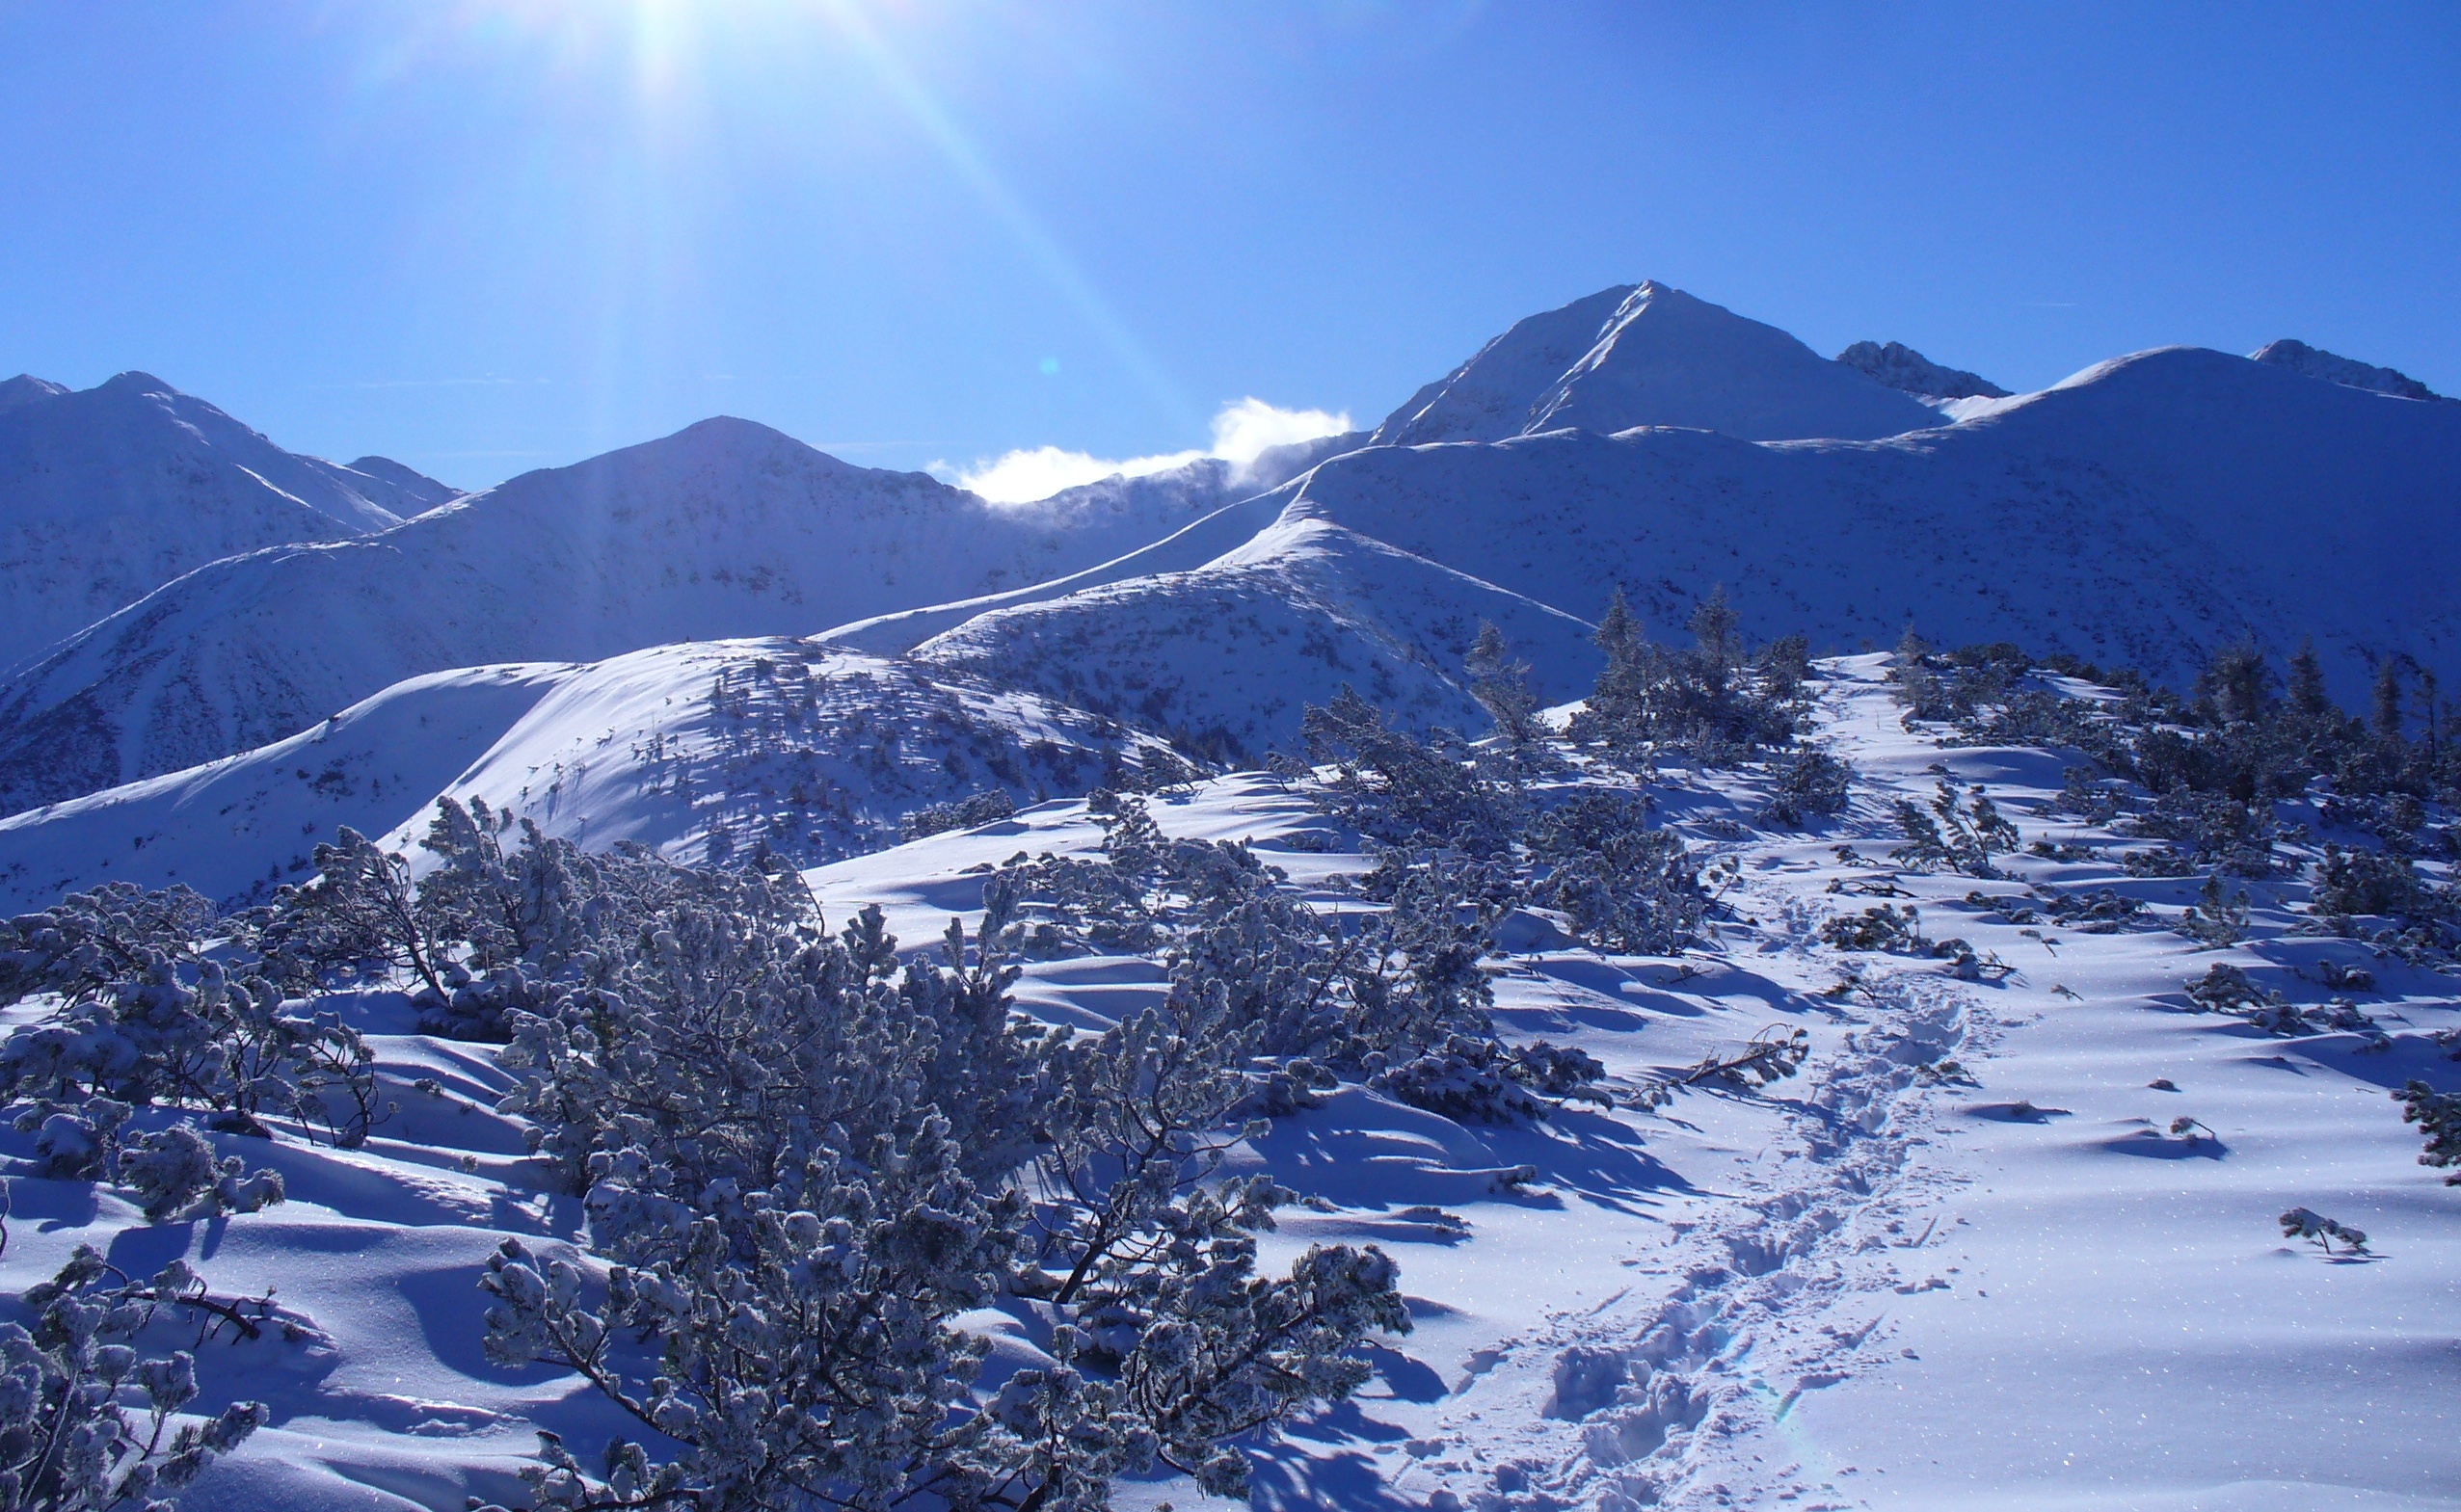
landscape, nature, mountain, snow, winter, mountain range, weather, season, ridge, summit, winter sport, mountains, alps, poland, plateau, cirque, the national park, piste, tatry, hiking trails, landform, ski touring, ski mountaineering, mountainous landforms, geological phenomenon